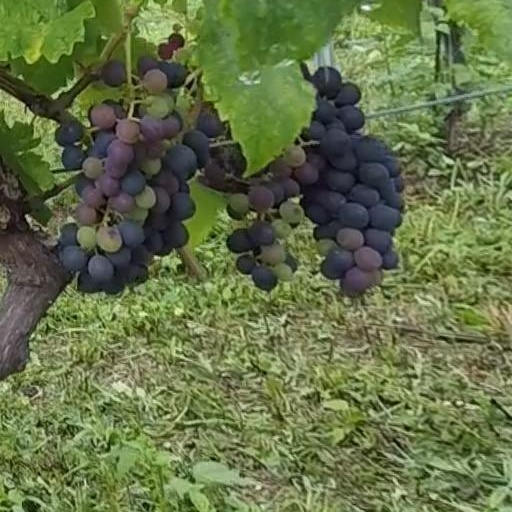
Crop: grape